Peter Tatchell

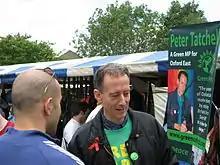
Tatchell at the Cowley Road Carnival in Oxford in July 2007

Tatchell popularised the phrase "sexual apartheid" to describe the separate laws that long existed for gays and heterosexuals.